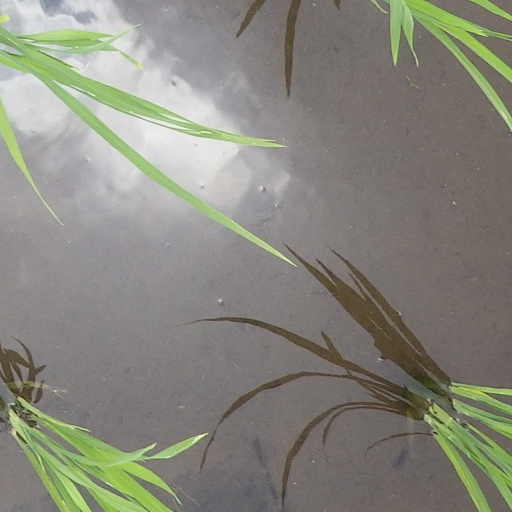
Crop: rice